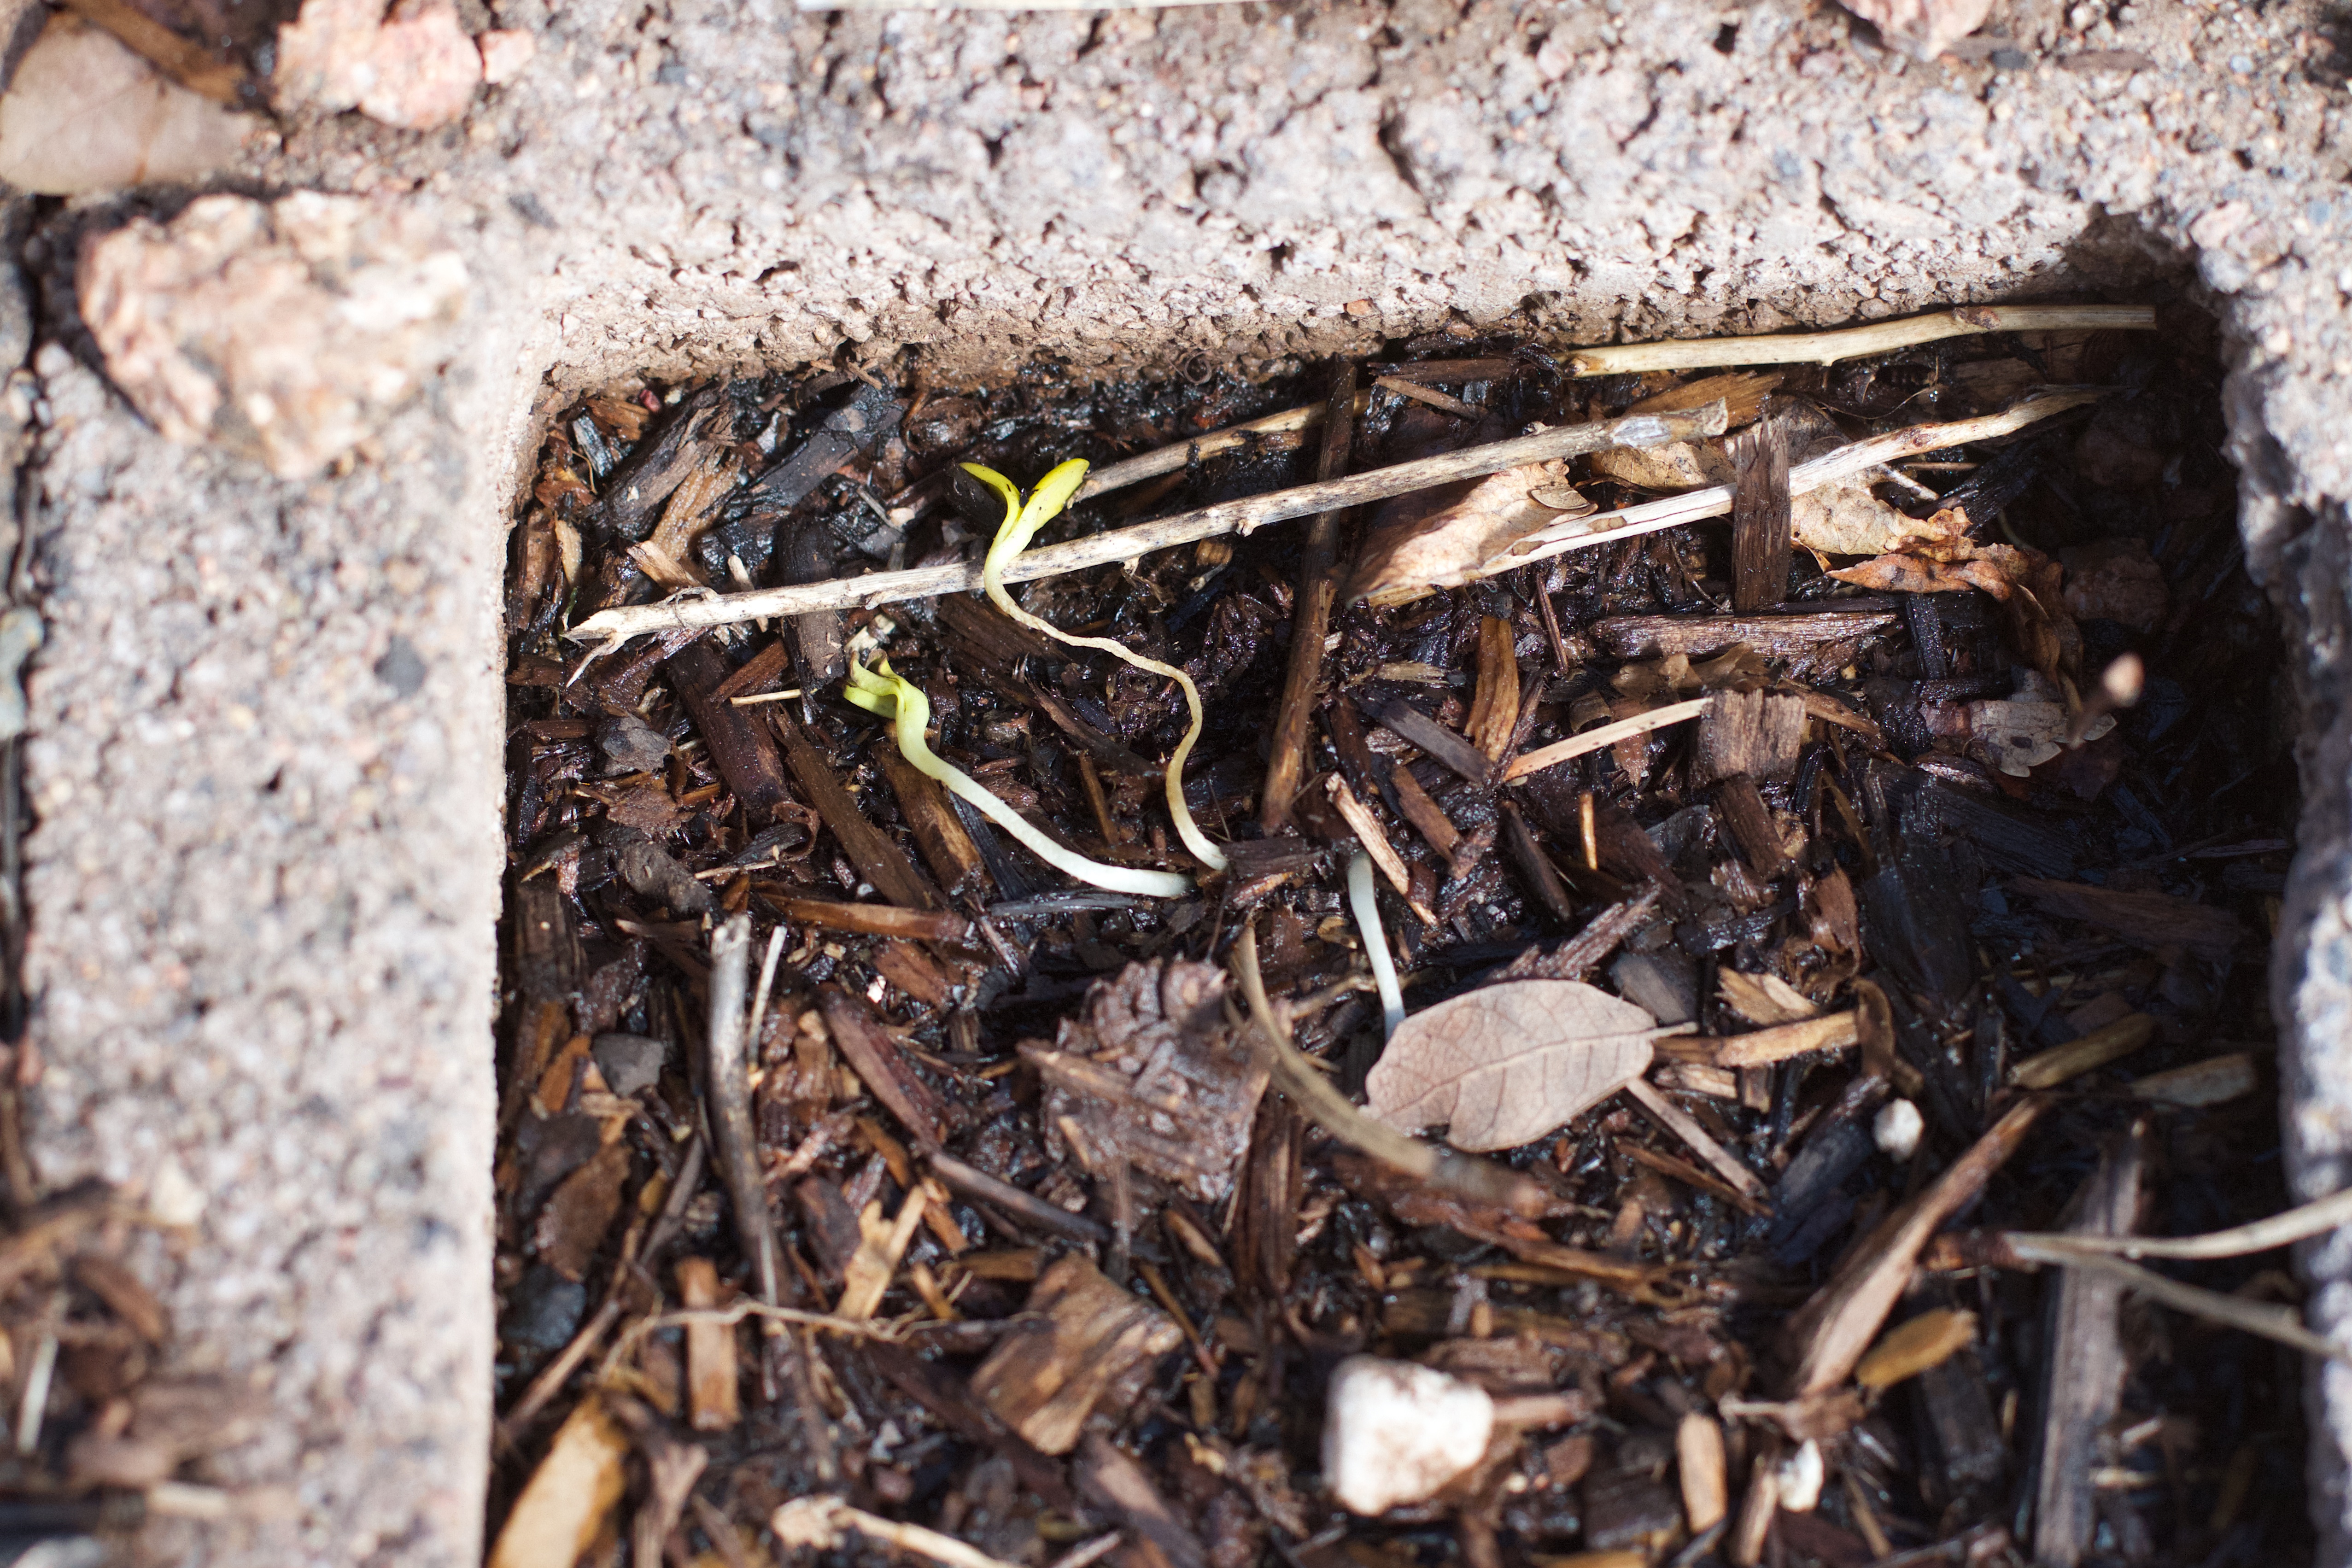
insect, soil